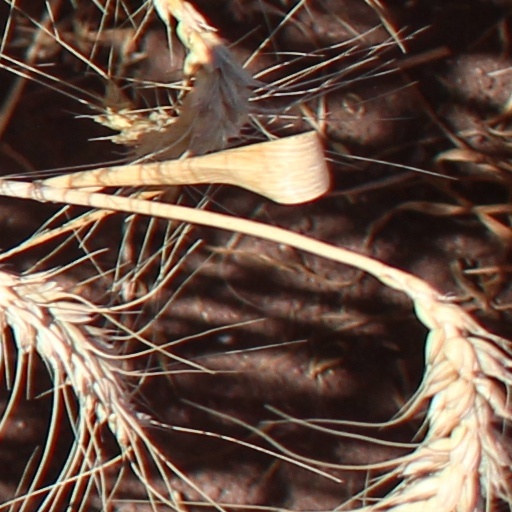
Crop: wheat